Enrico Caruso

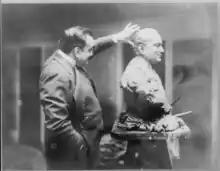
Caruso, examining a bust sculpture of himself, 1914

Caruso also appeared in two motion pictures. In 1918, he played a dual role in the American silent film "My Cousin" (entirely restored in July 2021) for Paramount Pictures. This film included a sequence depicting him on stage performing the aria "Vesti la giubba" from Leoncavallo's opera "Pagliacci". The following year Caruso played a character called Cosimo in another film, "The Splendid Romance". Producer Jesse Lasky paid Caruso $100,000 (US$ in ) each to appear in these two efforts but "My Cousin" flopped at the box office, and "The Splendid Romance" was apparently never released. Brief candid glimpses of Caruso offstage have been preserved in contemporary newsreel footage.